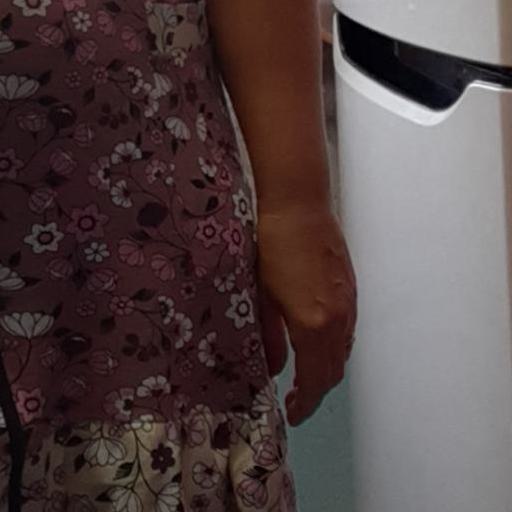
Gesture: no_gesture